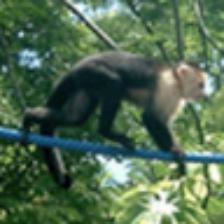
Label: NonHuman